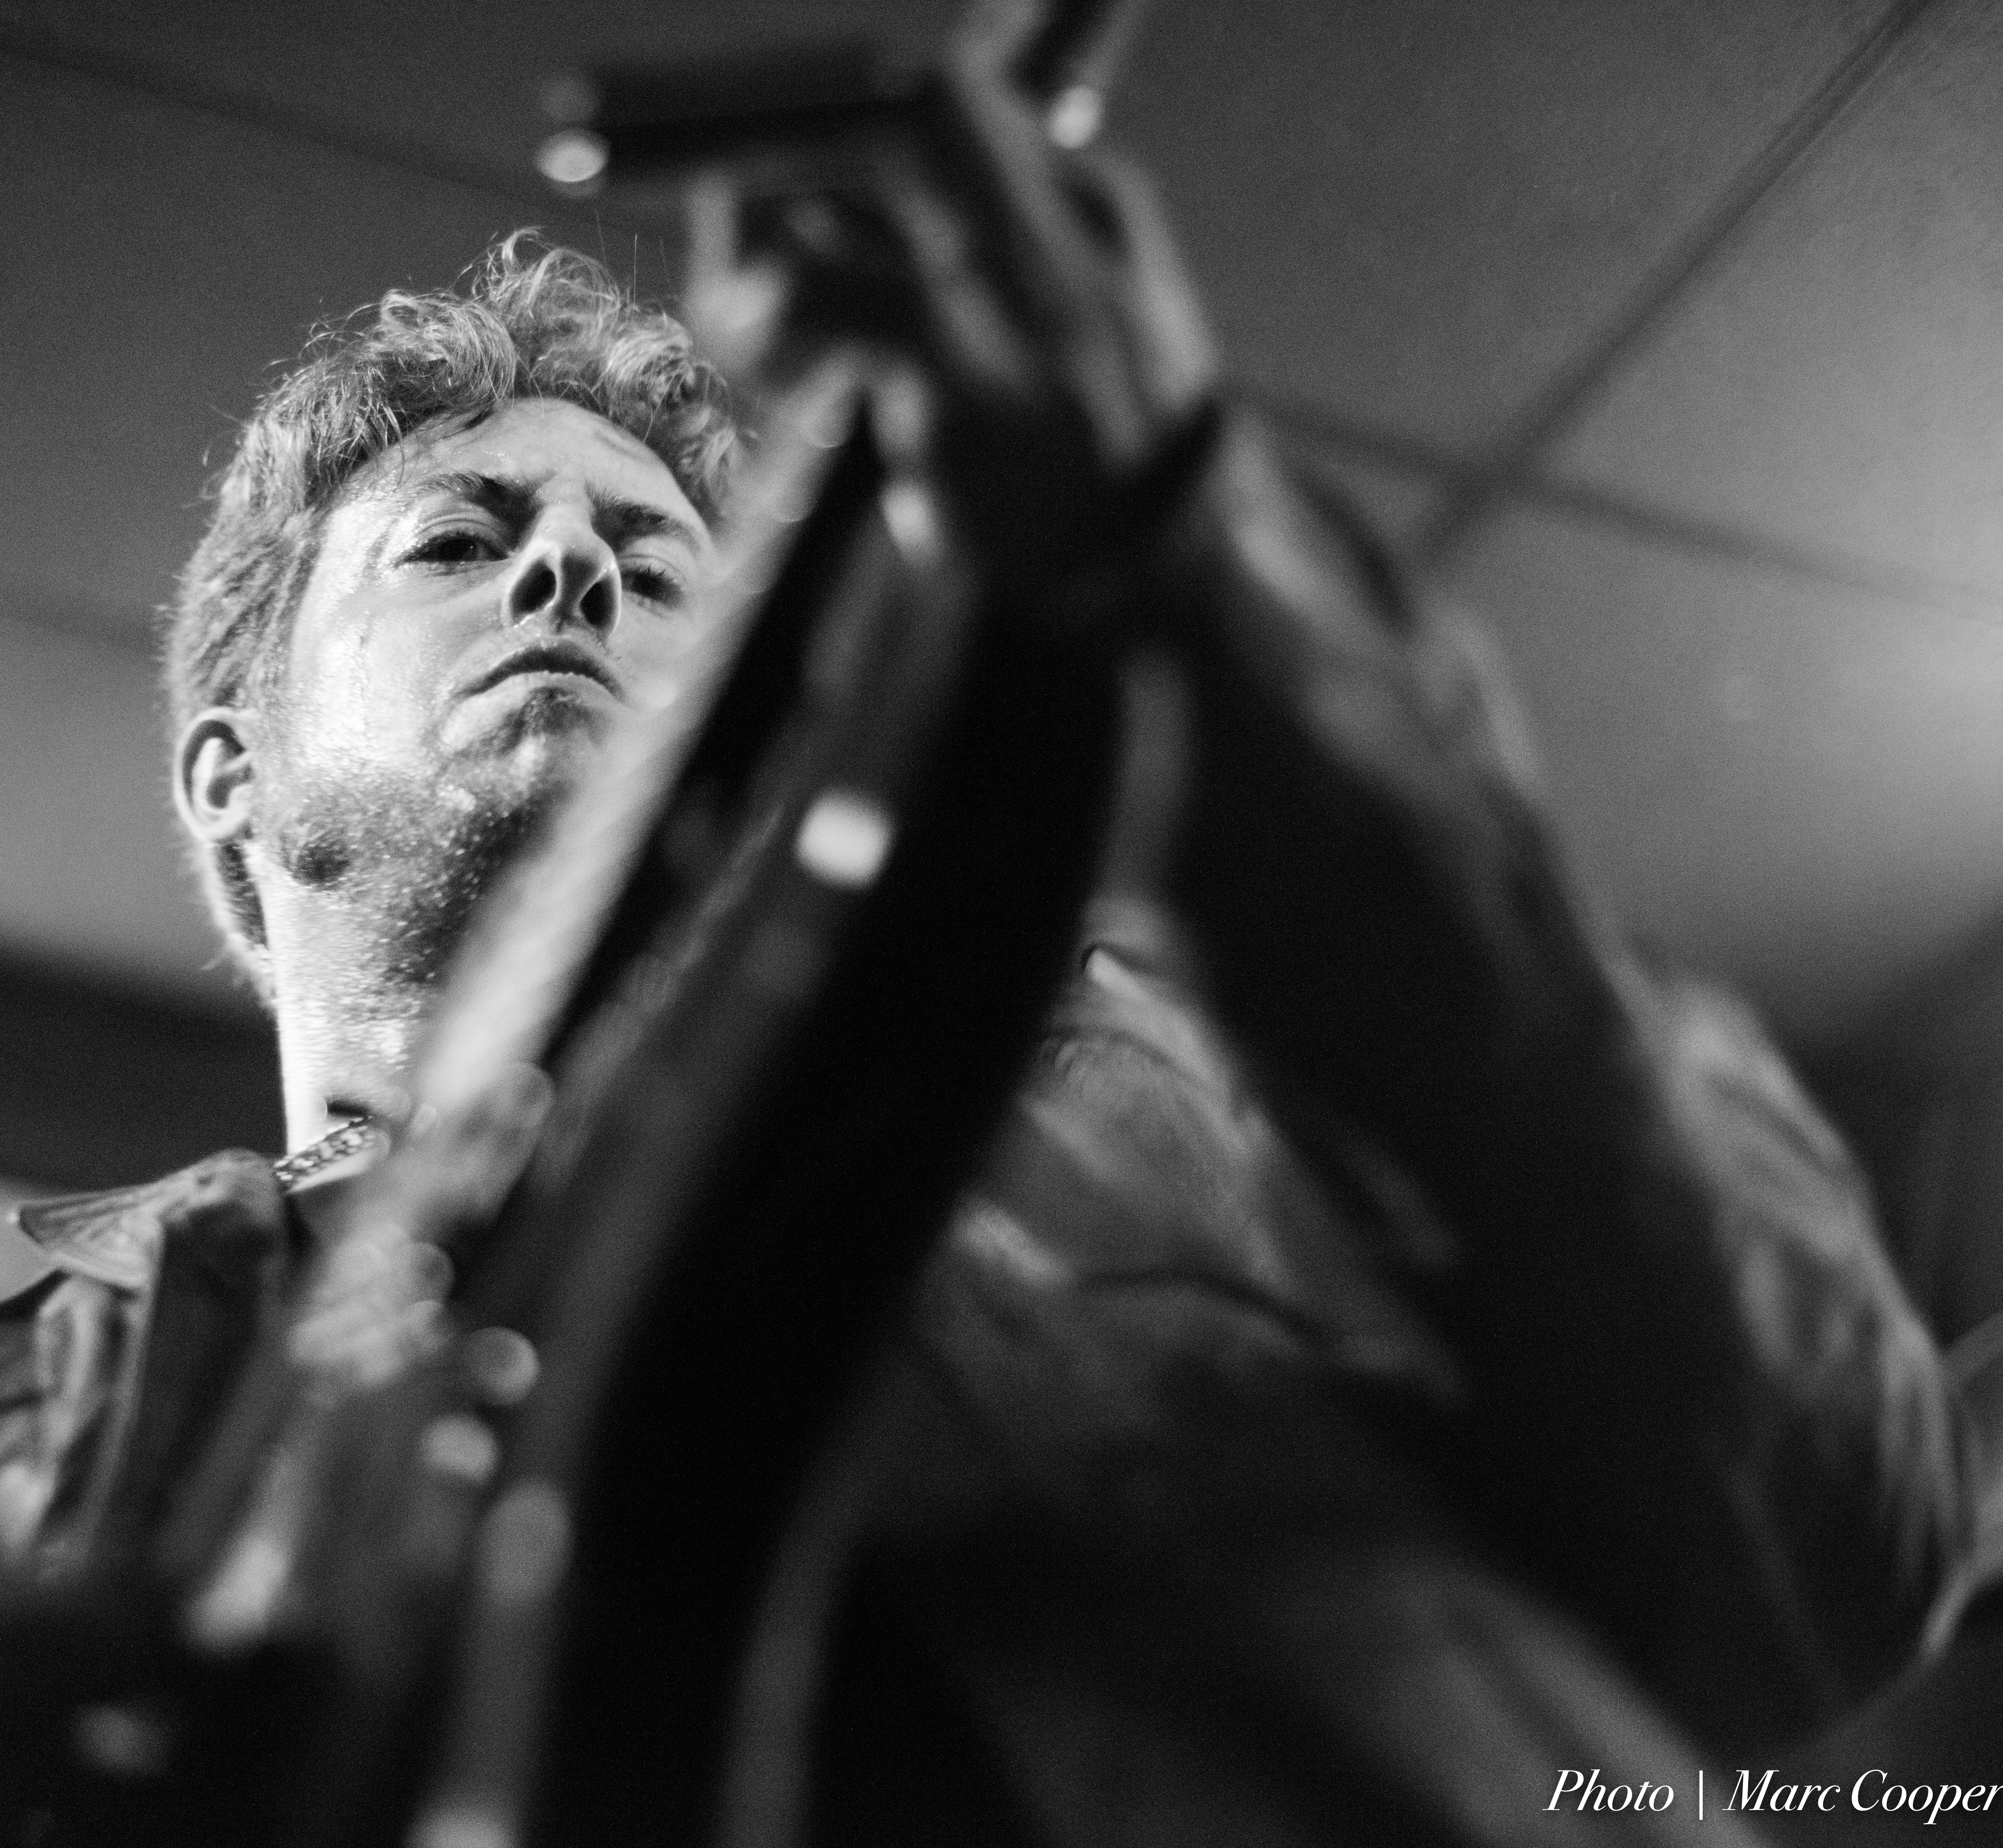
music, black and white, photography, guitar, portrait, darkness, black, monochrome, close up, blues, photograph, mauisugarmill, fresno, acmyles, fresnoblues, cadillackzackshow, monochrome photography, film noir